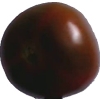
Label: tomato_maroon